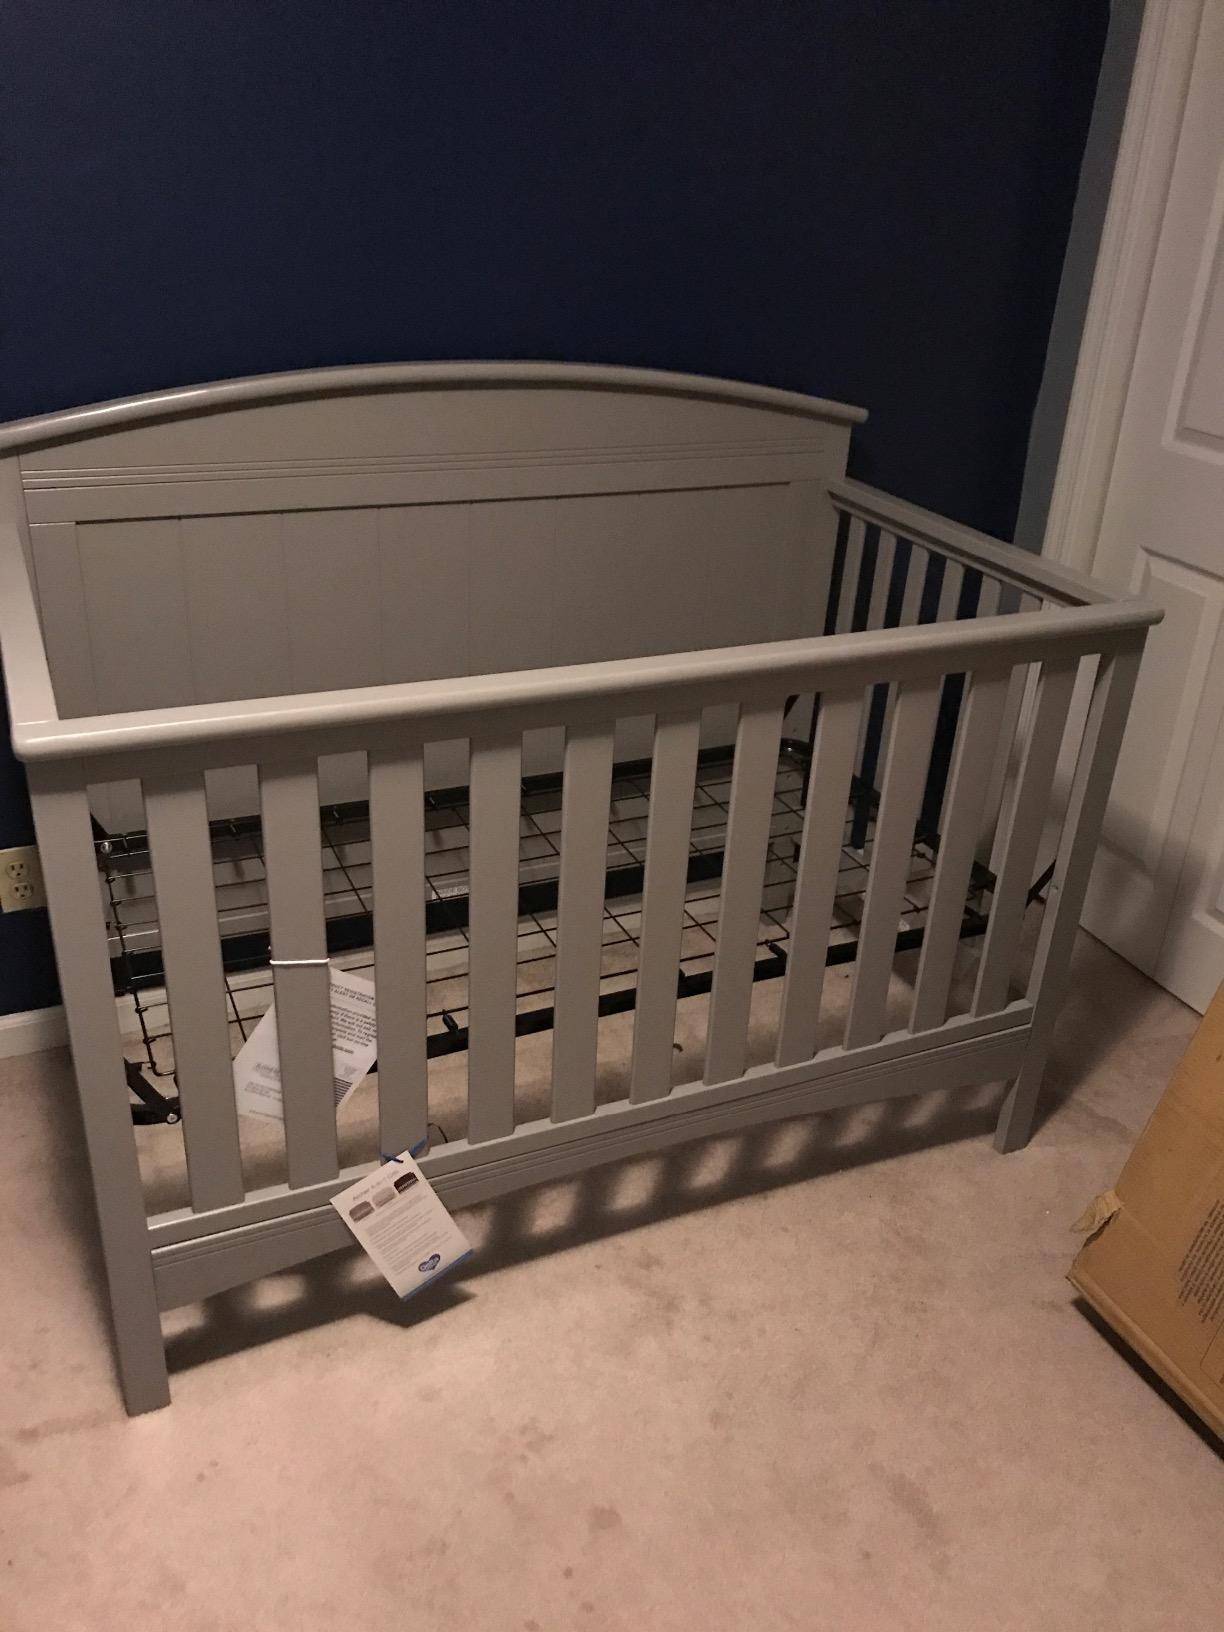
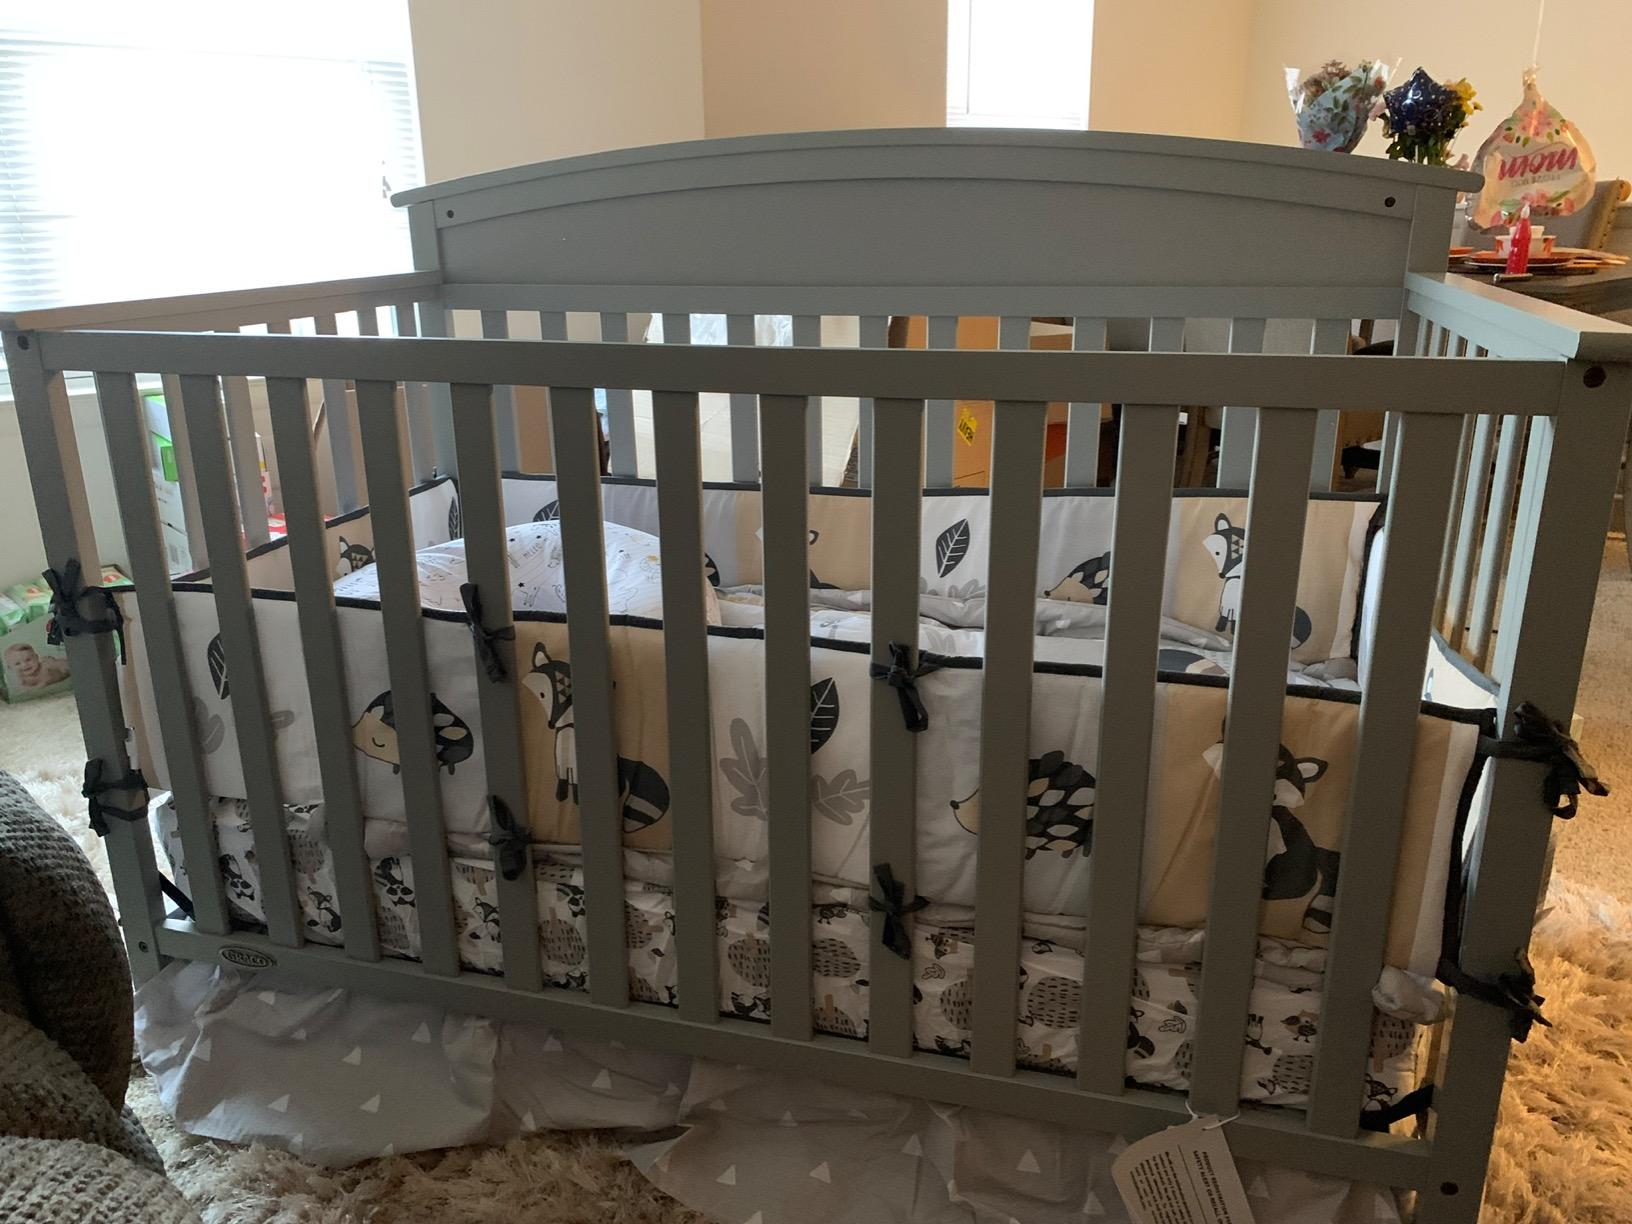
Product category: products_crib
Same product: no